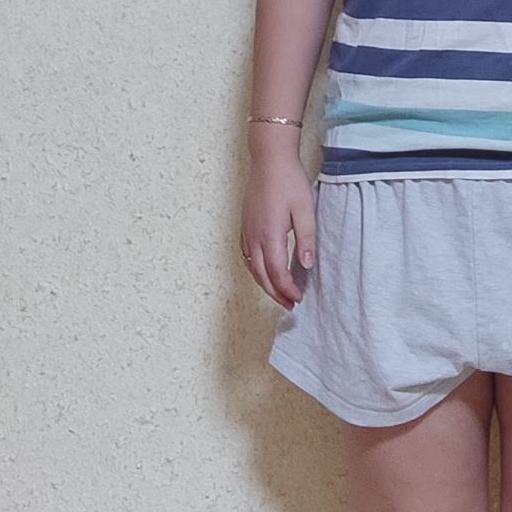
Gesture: no_gesture